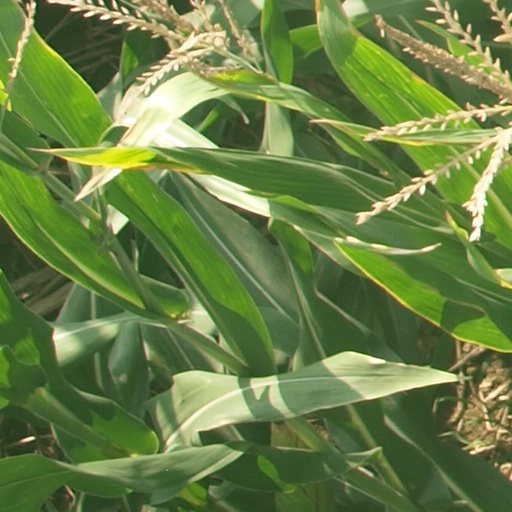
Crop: maize; corn